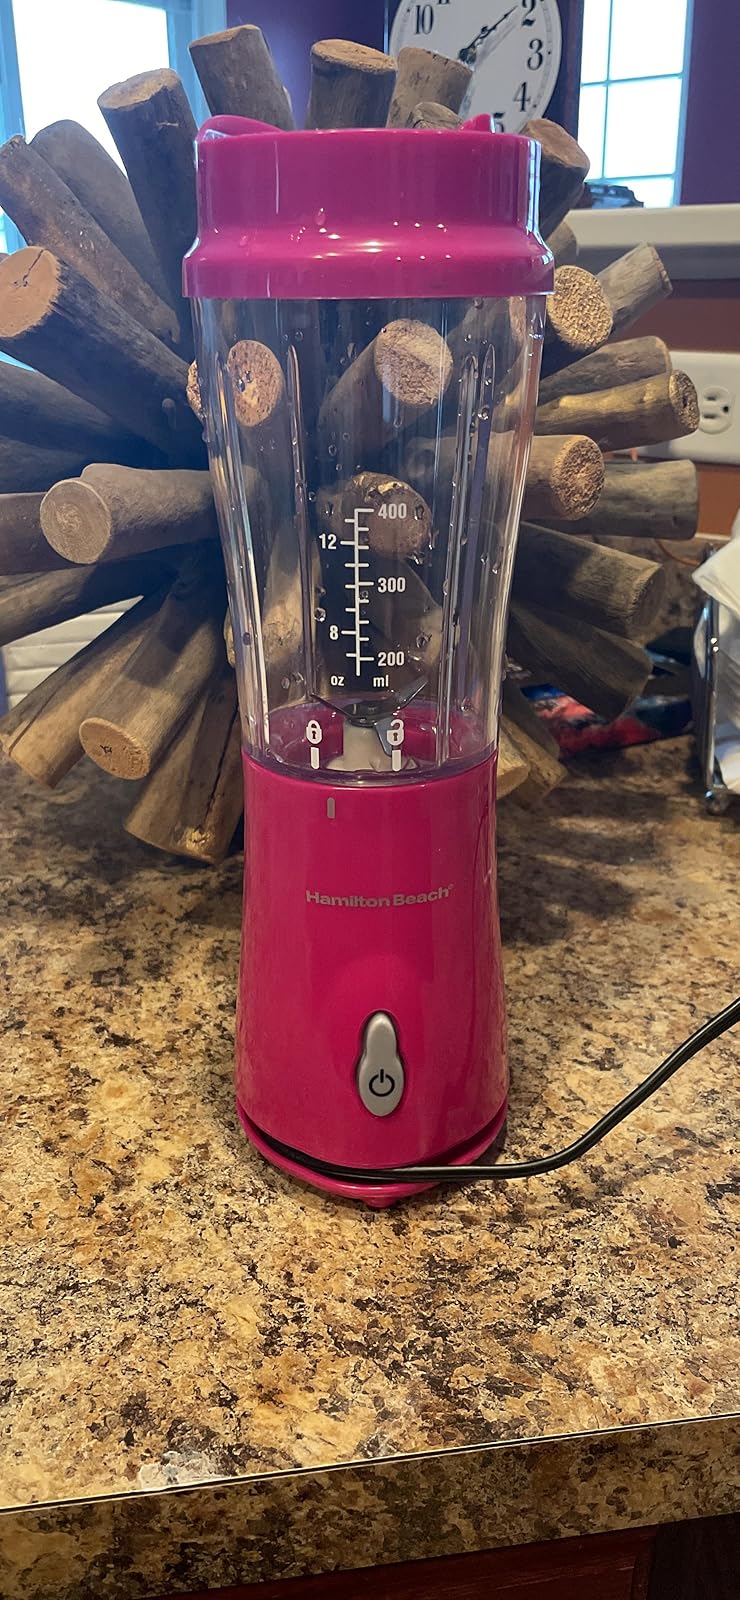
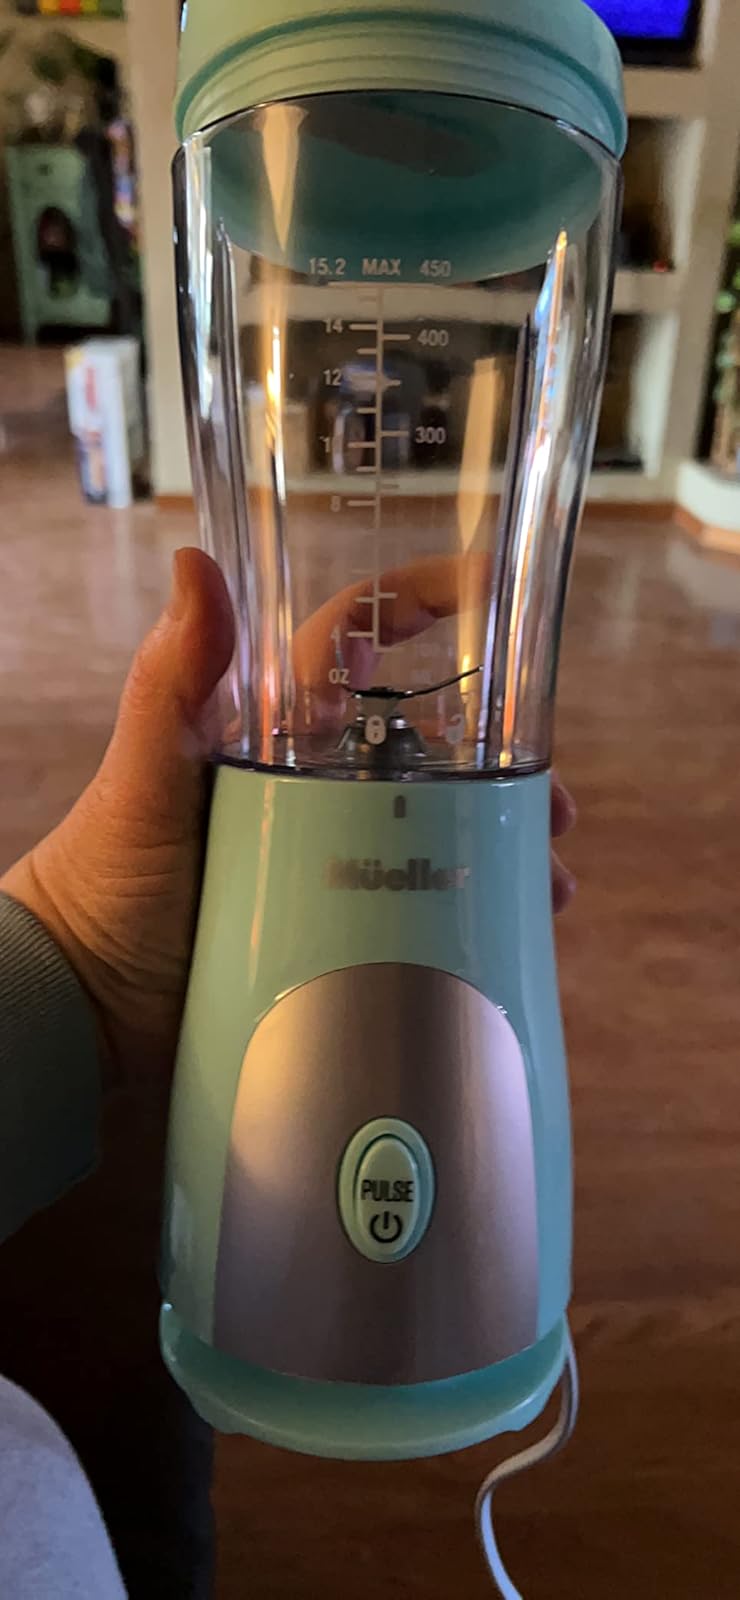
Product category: items_blender
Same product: no